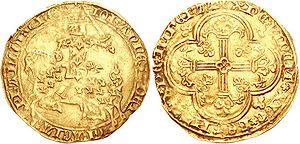
La numismatique a pour objet l'étude des monnaies et médailles. Considérée comme une science auxiliaire de l'histoire, elle est particulièrement utile dans les recherches en histoire antique. Elle sert aussi en archéologie, en particulier comme critère de datation.
Le Trésor de la rue Vieille-du-Temple est un trésor de 7 822 monnaies d'or du XIVᵉ siècle et XVᵉ siècle découvert fortuitement le 6 juin 1882 lors de la démolition de l'hôtel du maréchal d'Effiat pour créer une nouvelle rue au niveau du nᵒ 26 de la rue Vieille-du-Temple dans le 4ᵉ arrondissement de Paris.
Le franc à cheval est le premier franc français, monnaie d'or à 24 carats pesant 3,88 grammes, émise pour financer la rançon du roi Jean II le Bon, prisonnier des Anglais. Créé le 5 décembre 1360, et mis en circulation en février 1361 jusqu'en 1364. Bien que le nom « franc » signifie « libre », il est plus probable que le nom de la monnaie vienne tout simplement de l'inscription Francorum Rex gravée sur la pièce. Le franc fut émis à la valeur d'une livre tournois, et le mot franc devint vite synonyme de livre.